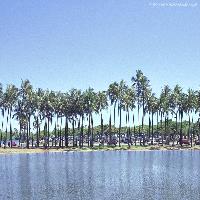
Weather: sun or clear